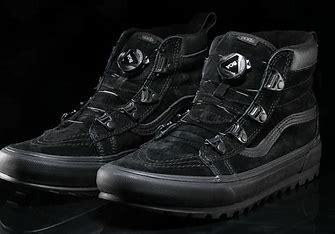
Brand: Vans
Model: SK8 Hi MTE